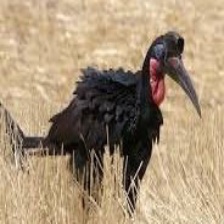
Species: ABYSSINIAN GROUND HORNBILL
Scientific name: BUCORVUS ABYSSINICUS
ImageNet parent category: hornbill